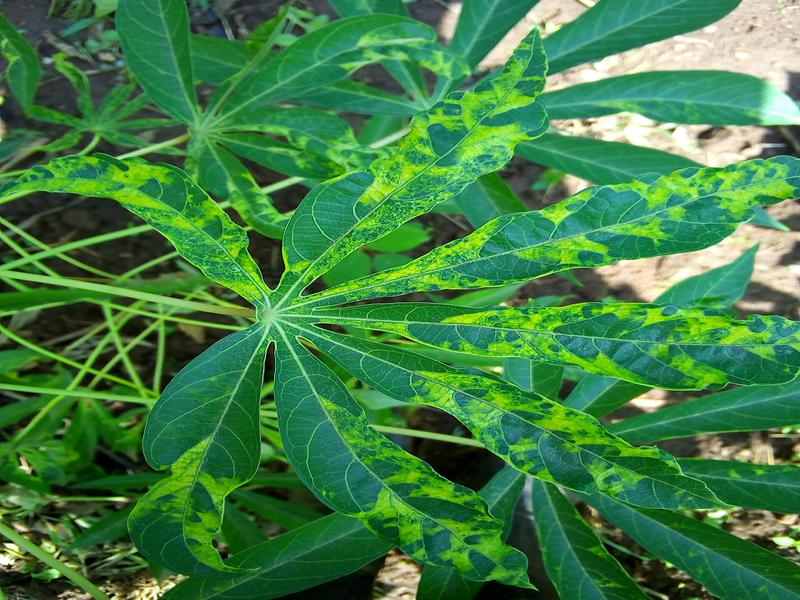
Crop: cassava
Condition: mosaic_disease